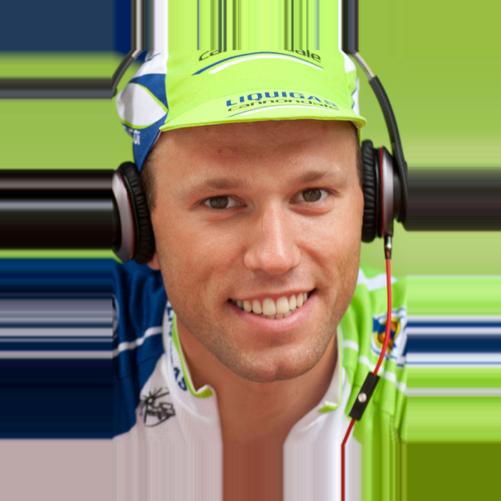
Age: 25